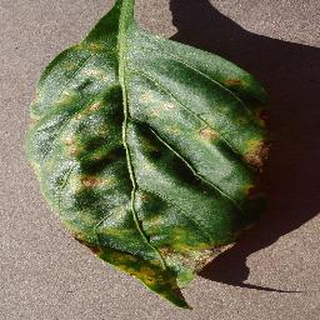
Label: bell_pepper_bacterial_spot